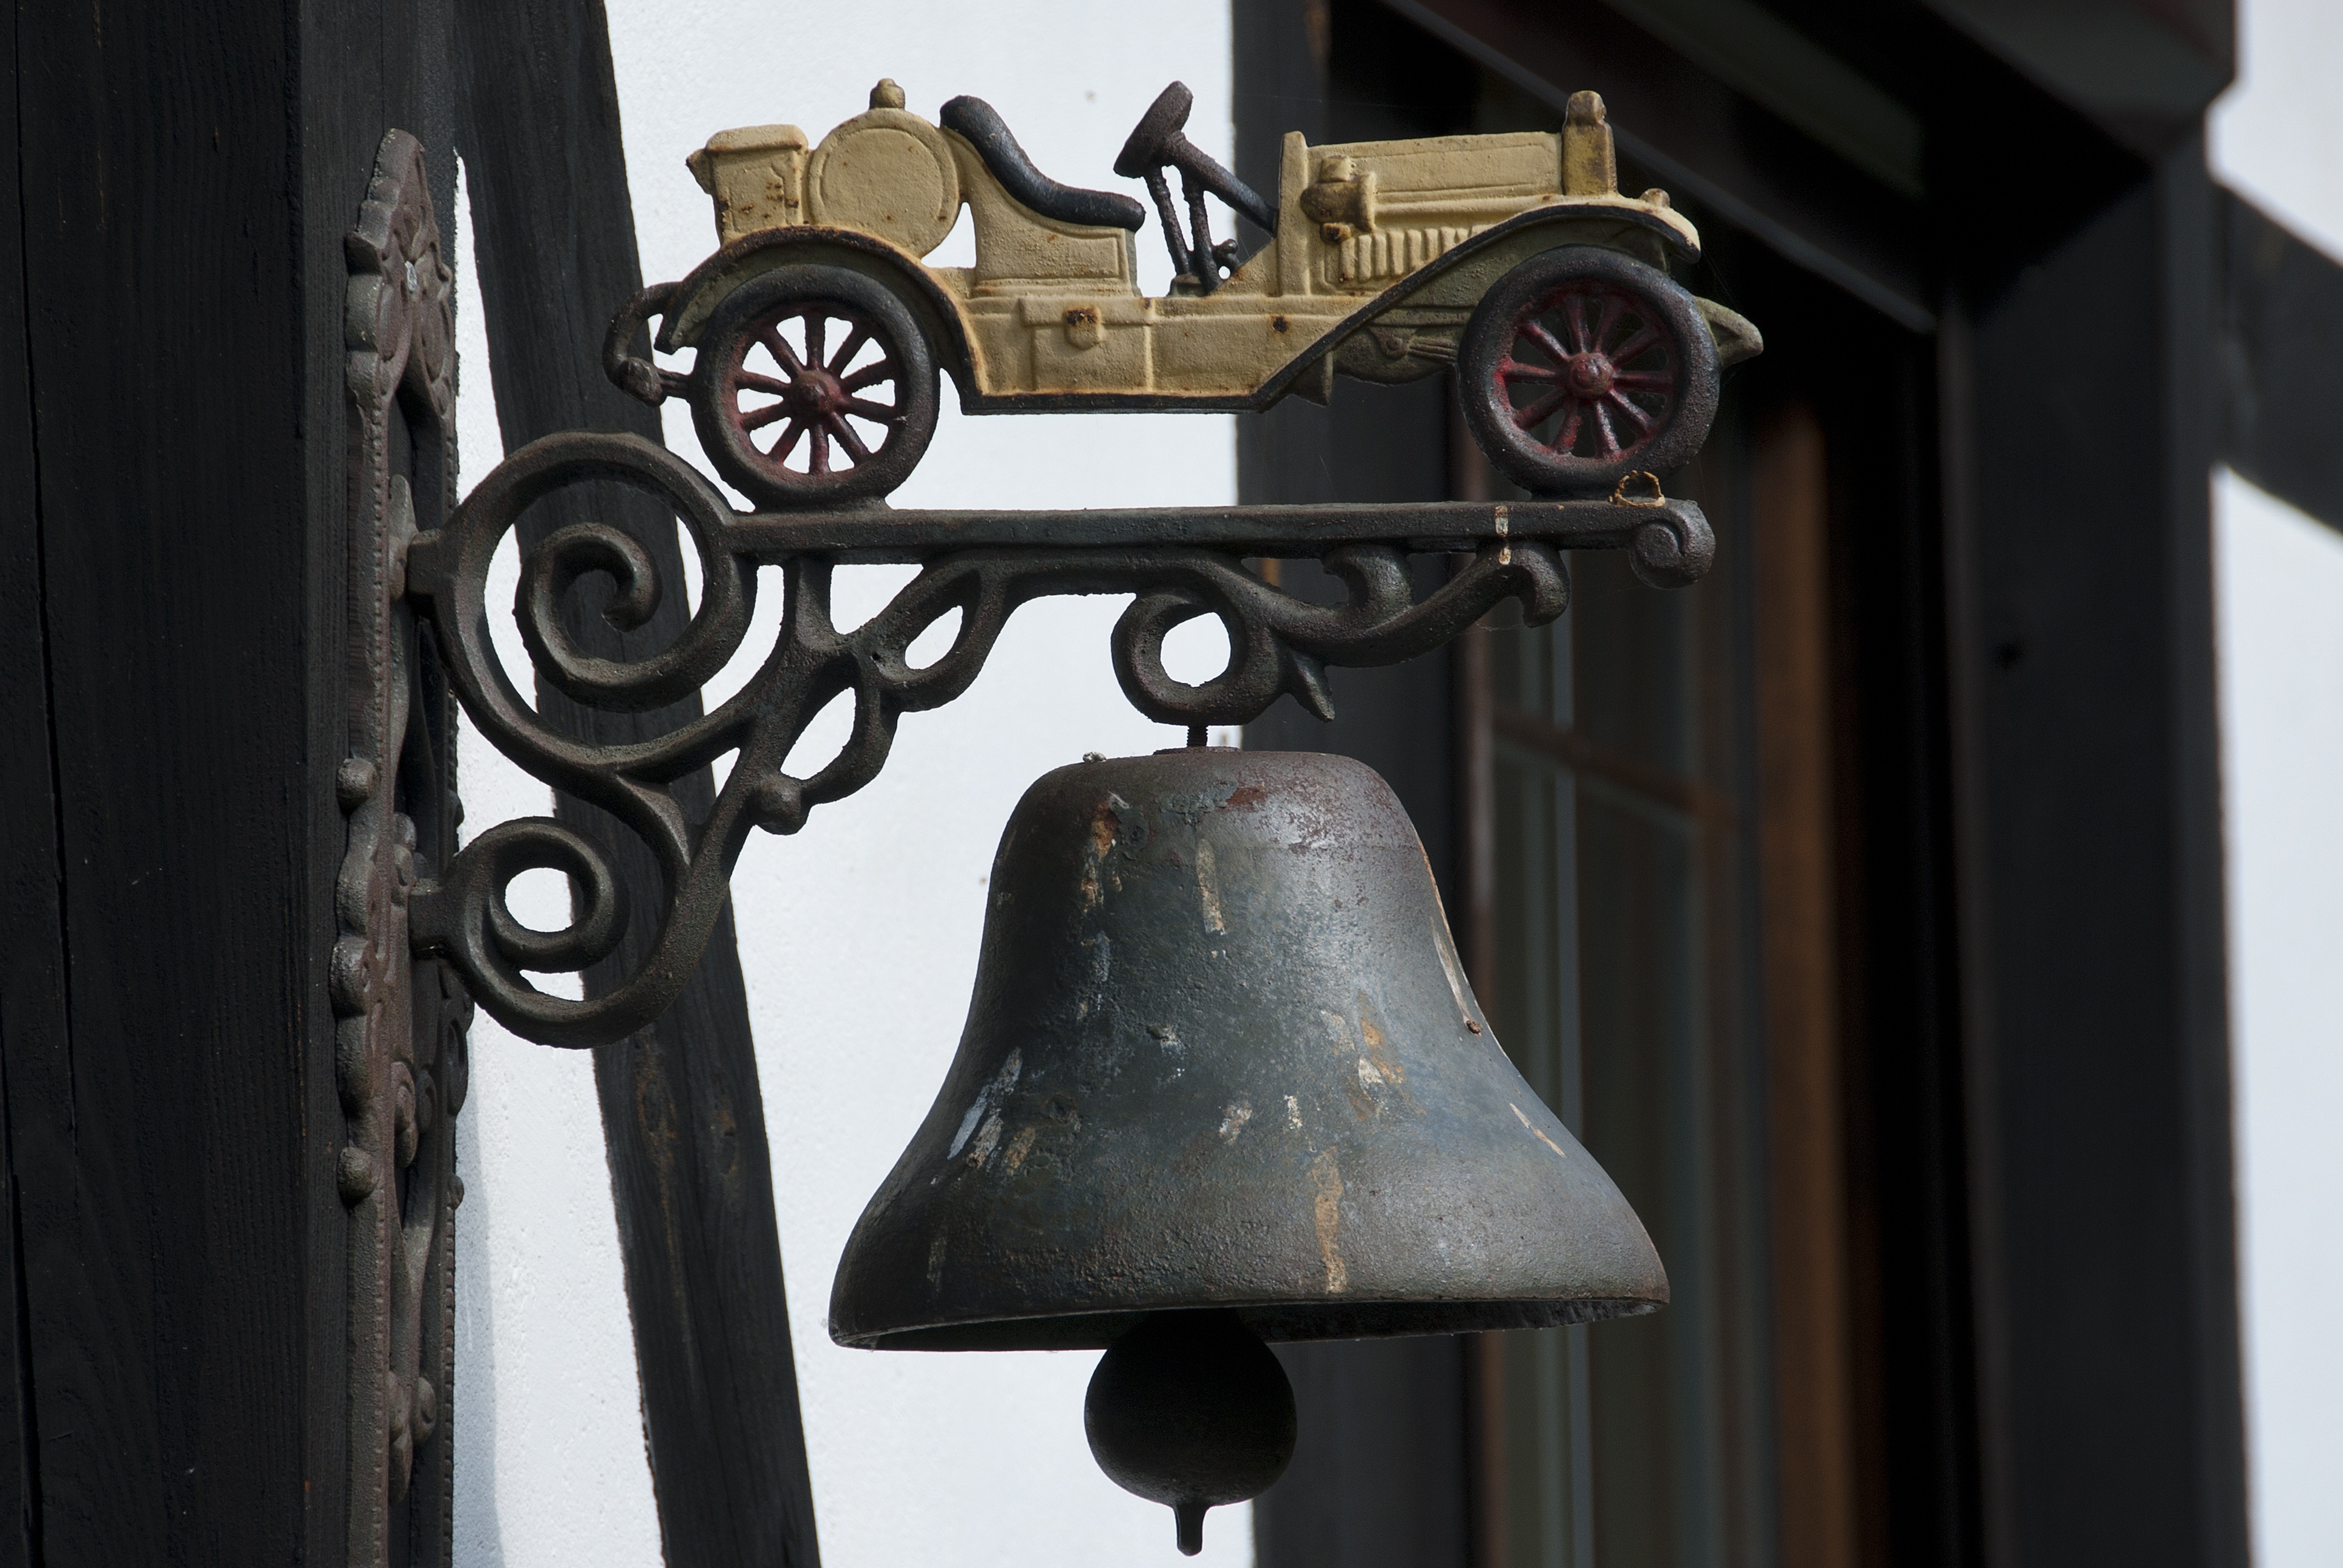
time, building, old, monument, bell, lighting, musical instrument, church bell, light fixture, iron, carillon